Frederick Lauer

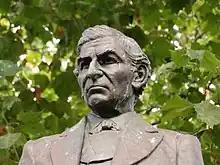
Statue of Frederick Lauer, 1885

Frederick Lauer (October 14, 1810 – September 12, 1883) was a brewer in the United States and the first president of the United States Brewers Association.